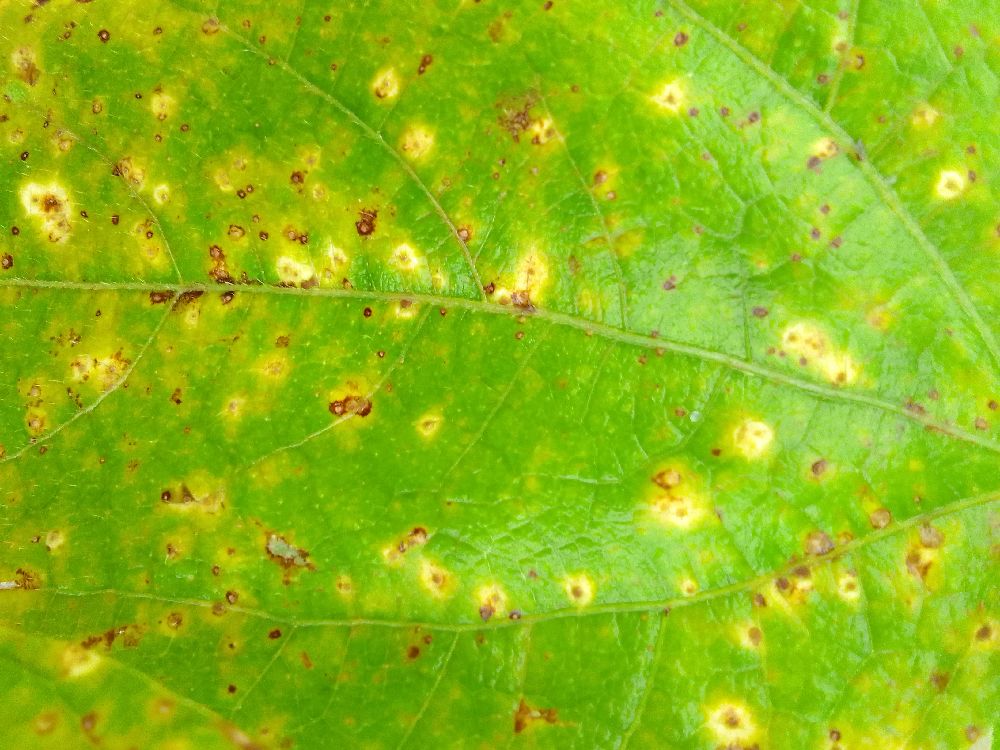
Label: rust